Henry Wemyss

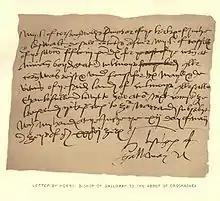
The letter from Bishop Henry to Abbot William Kennedy of Crossraguel; Bishop Henry's signature is visible in the bottom-right.

Henry Wemyss received provision to the bishopric of Galloway (with the position of Dean of the Chapel Royal, Stirling) when David Arnot resigned his bishopric on 23/4 January 1526; Arnot retained right of return upon any future vacancy and half of the revenue of the diocese. Although Arnot also resigned his position as Commendator of Tongland for, once again, a lifelong pension and with right of return on vacancy, Arnot may have effectively held on to Tongland Abbey for a few more years; repeated crown nominations of Wemyss to Tongland failed, apparently because of Arnot, while William Stewart, a canon of Glasgow Cathedral, also got crown nomination until the Pope finally agreed to give Bishop Henry Wemyss Tongland Abbey "in commendam" in 1530, with Stewart resigning his rights.